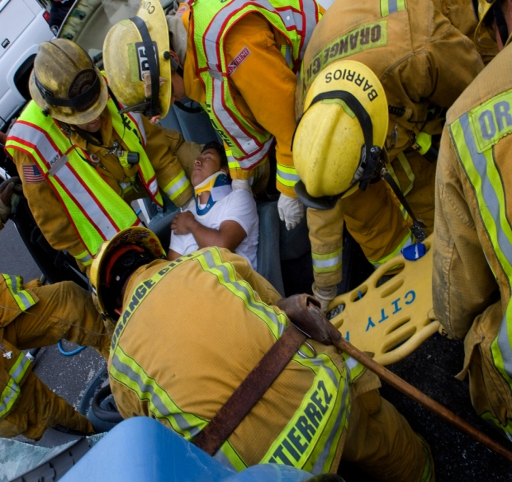
firefighters rescue a driver after a crash .